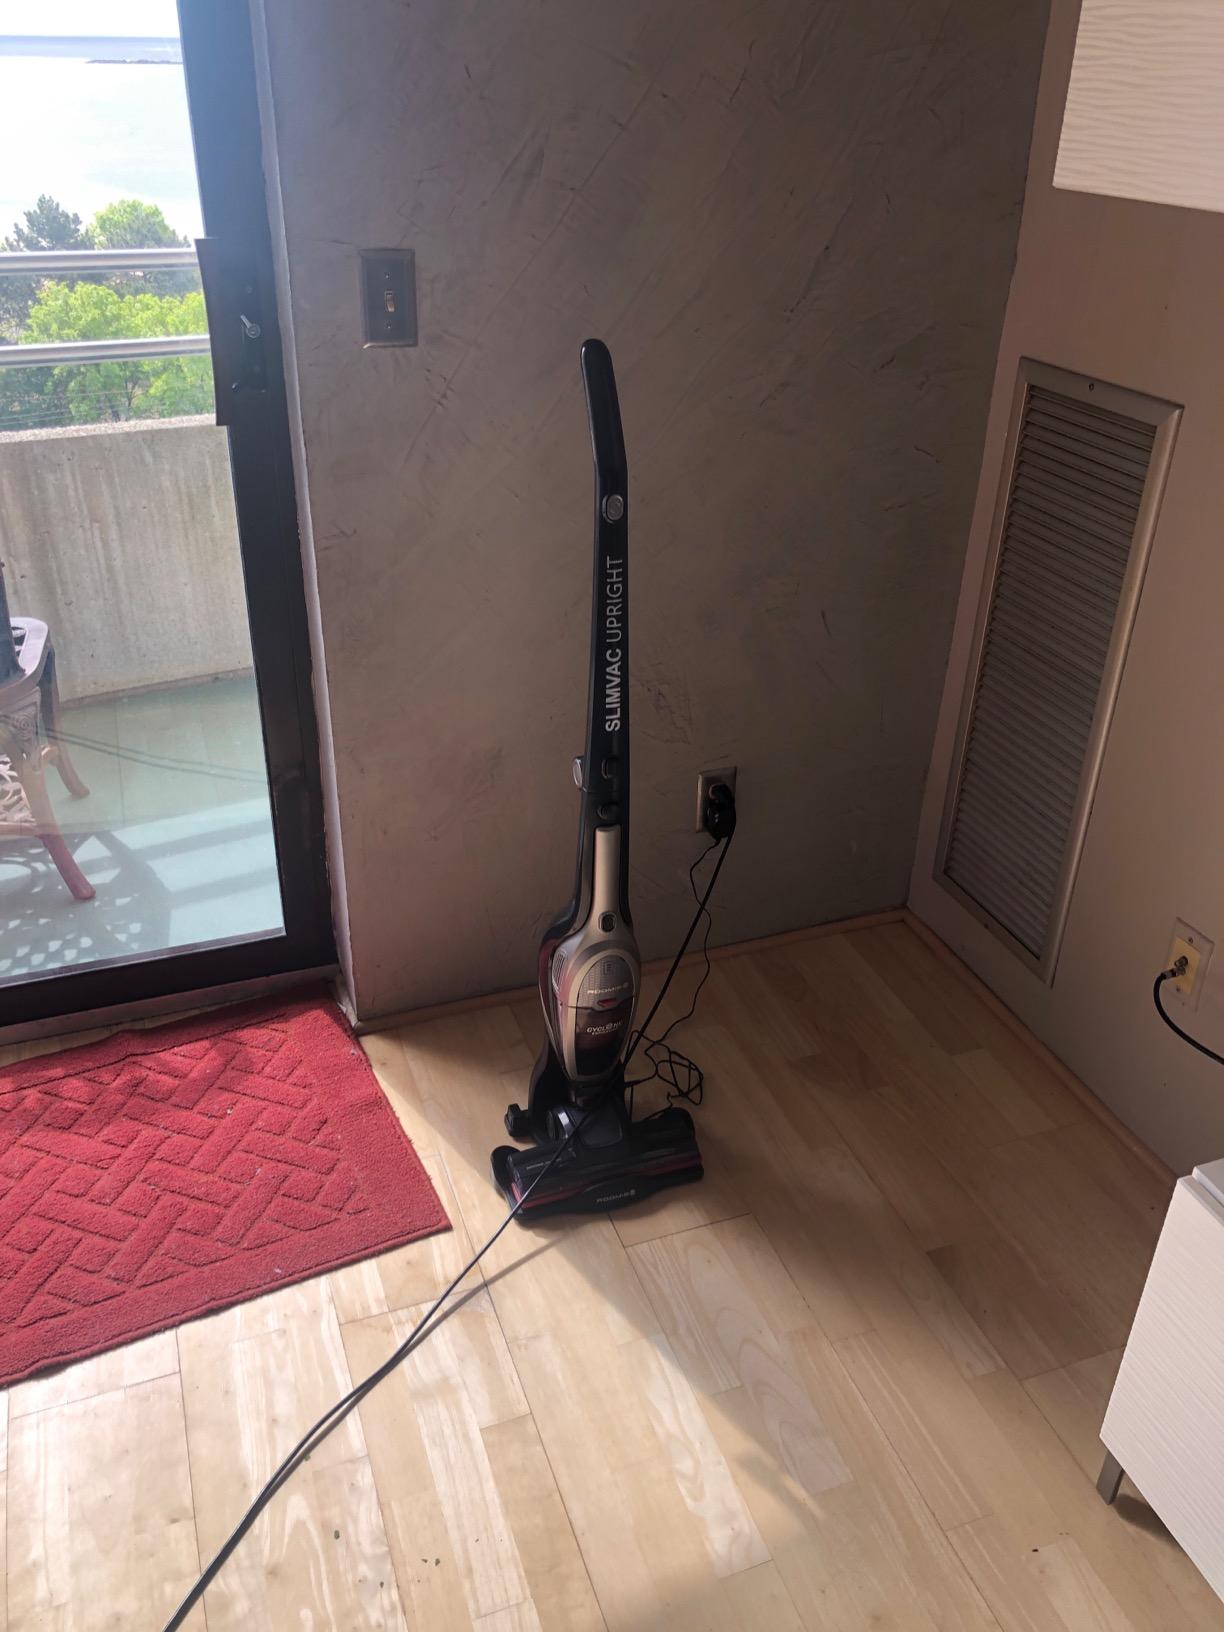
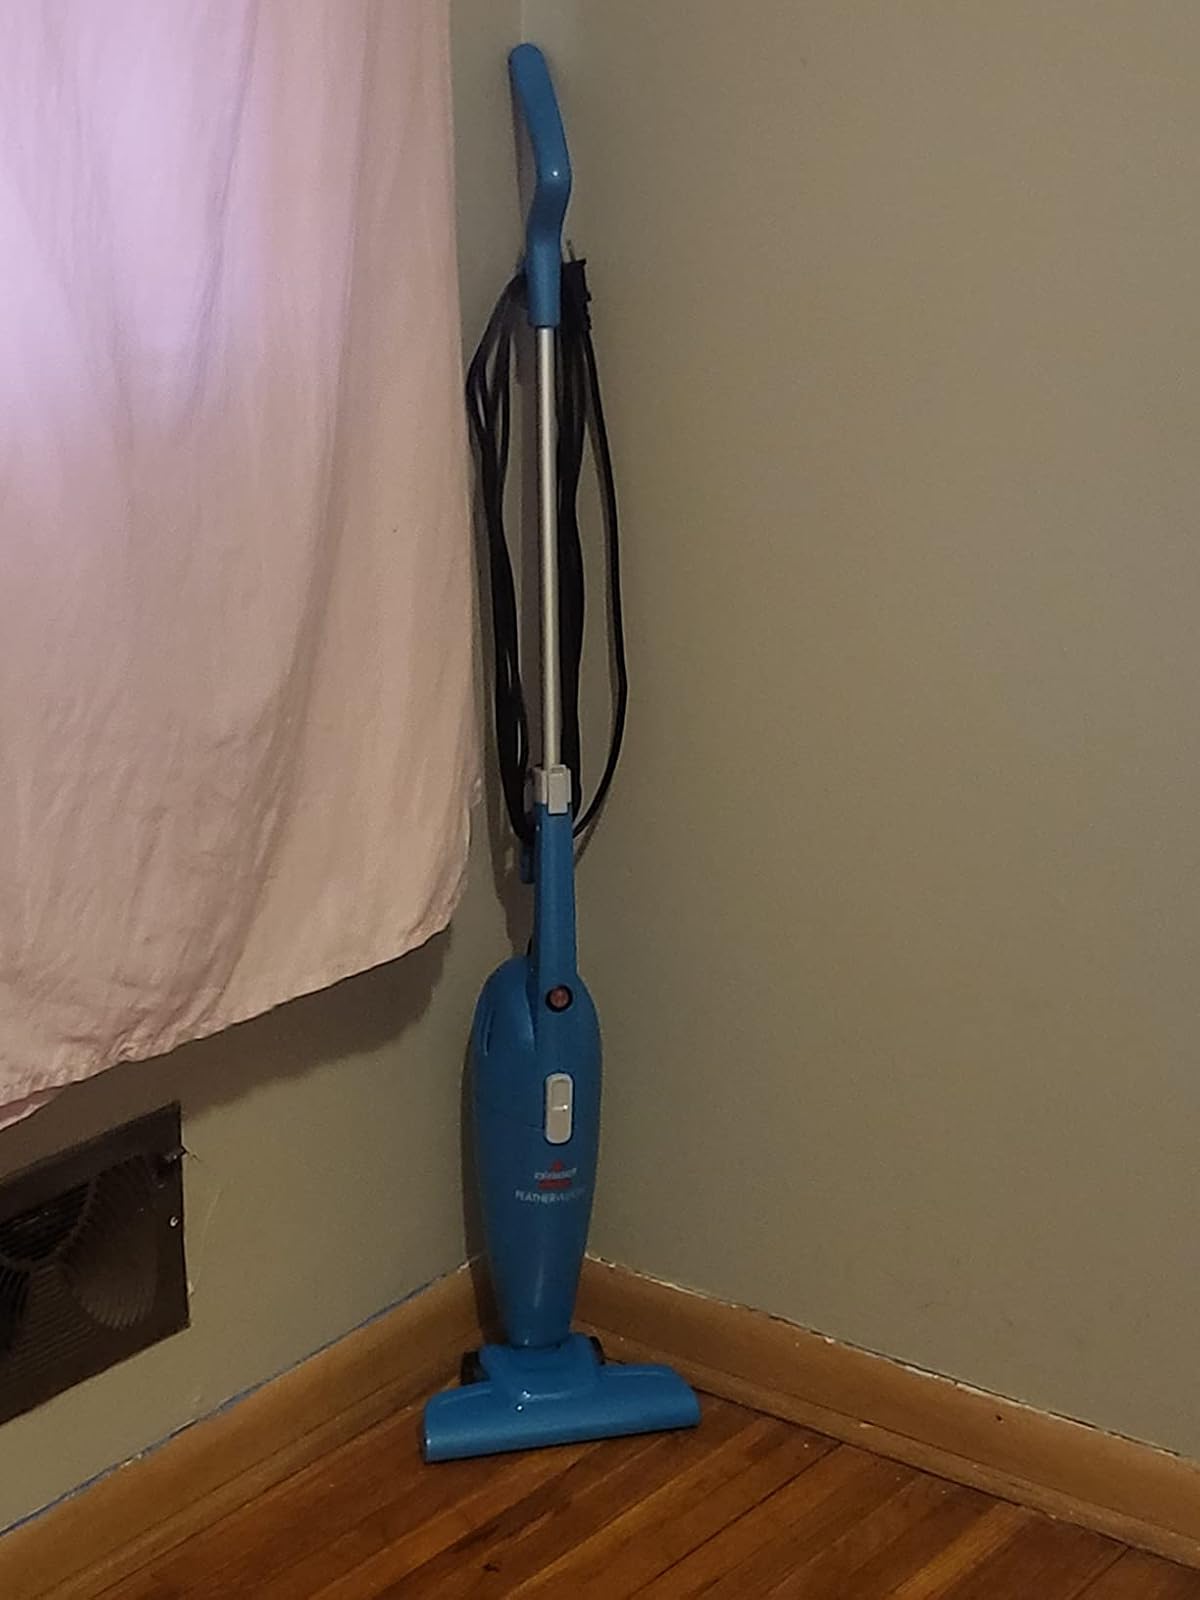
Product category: items_vacuum
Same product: no